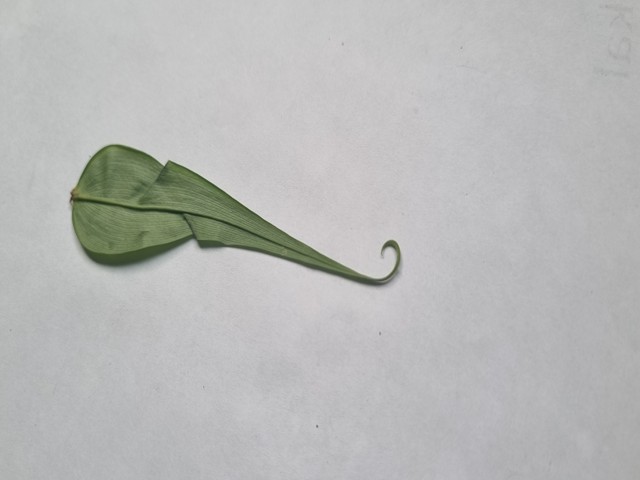
Plant: agnishika